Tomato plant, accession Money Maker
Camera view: bottom (45 deg); turntable rotation: 90 degrees
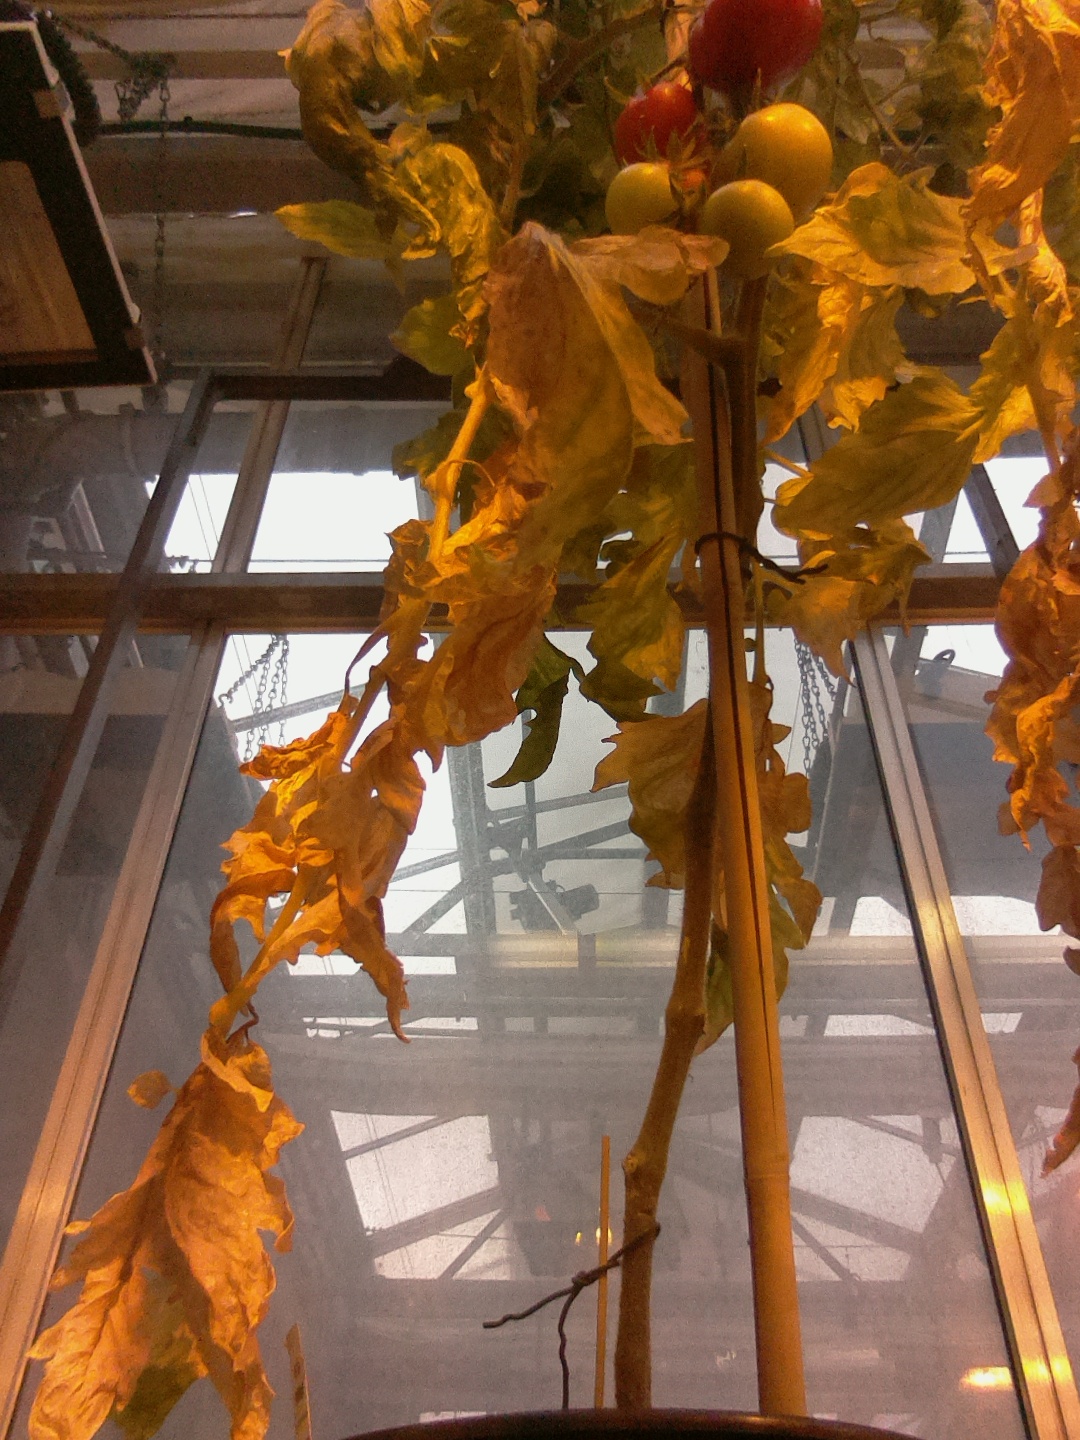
BBCH growth stage 83: 30%-40% of fruits show typical fully ripe color